Riyadh International Book Fair

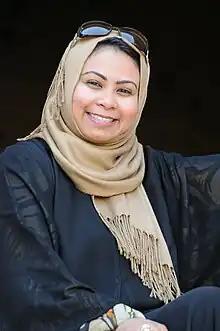
There was controversy over events at journalist Halimah Matafar's book-signing

In 2009, the fair moved to the much larger Riyadh International Exhibition Center on King Abdullah Road, and ran from Thursday 3 until 13 March. Four evenings were men-only and the rest were "for all" (meaning open to mixed-gender family groups only), according to the official conference schedule.